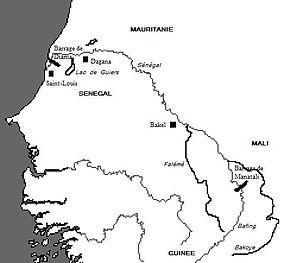
Bassin du fleuve Sénégal